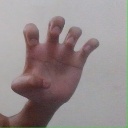
अक्षर: झ